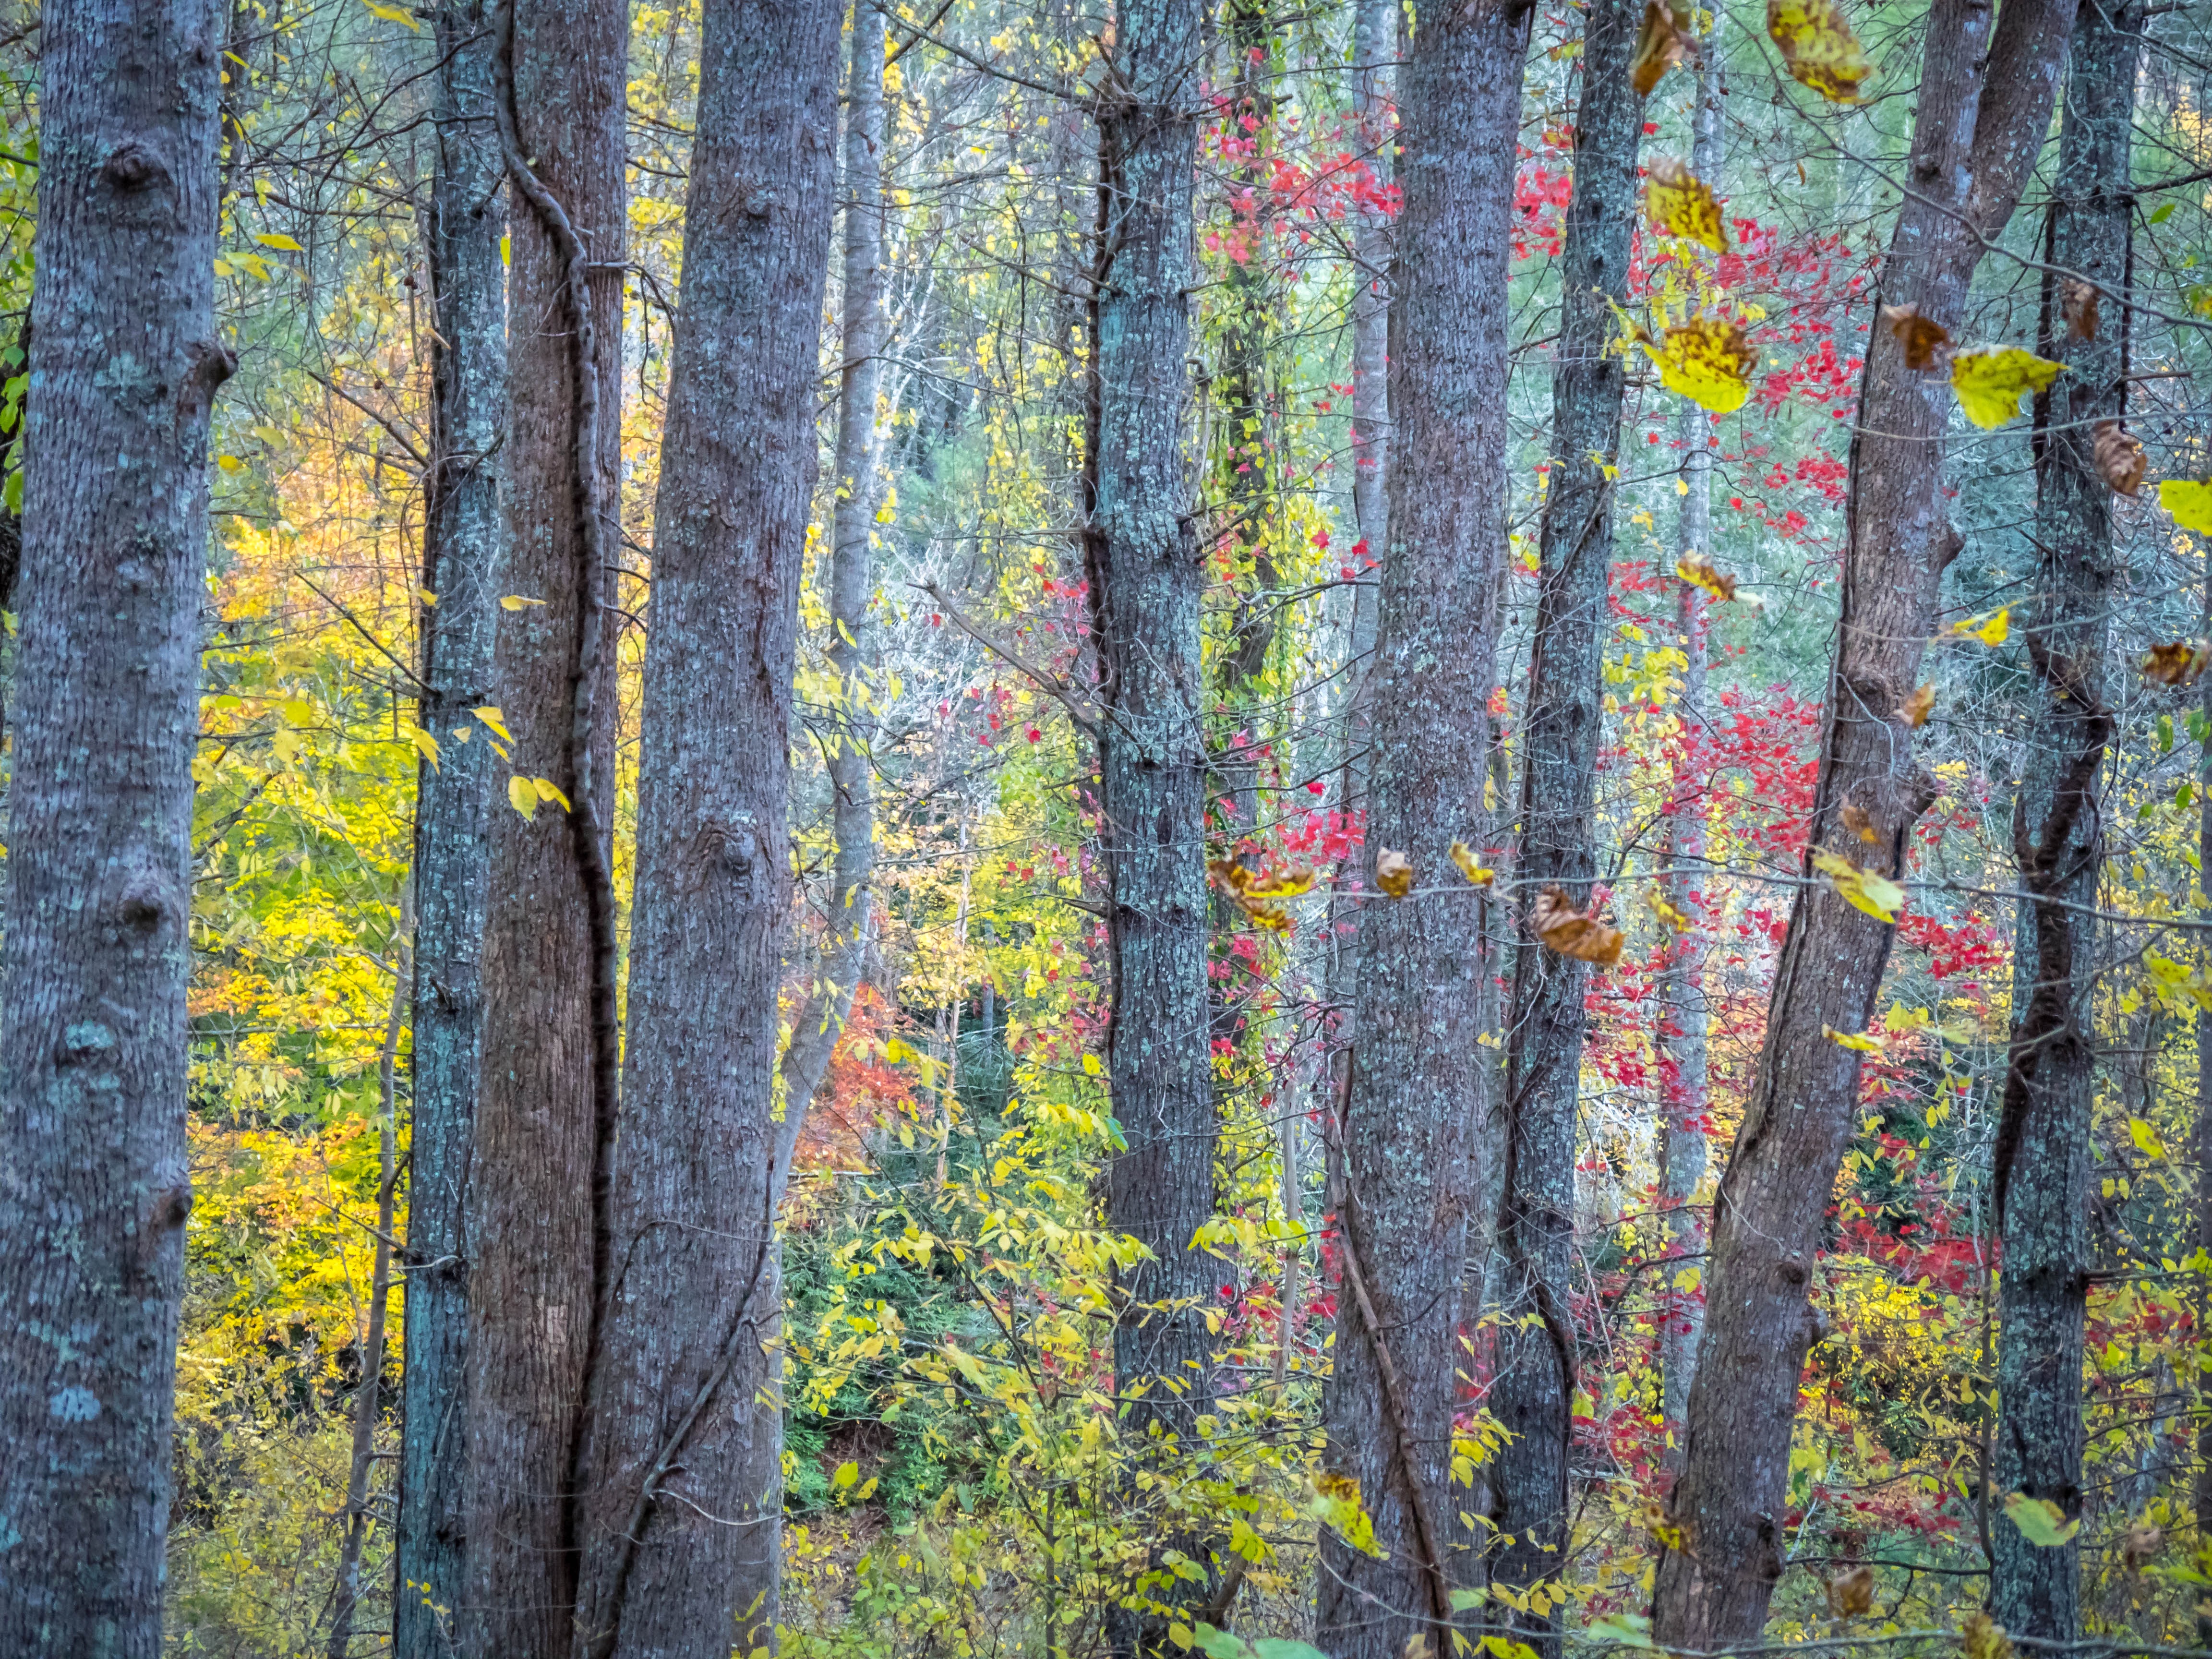
tree, forest, branch, plant, sunlight, leaf, fall, trunk, green, birch, natural, autumn, colorful, season, trees, spruce, deciduous, grove, woodland, habitat, ecosystem, flowering plant, biome, natural environment, woody plant, temperate broadleaf and mixed forest, temperate coniferous forest, land plant